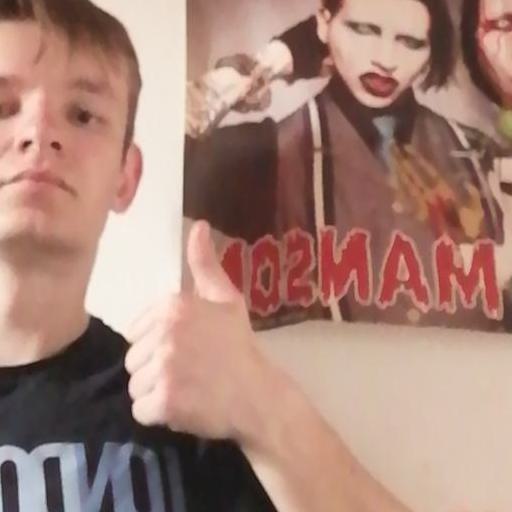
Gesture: like